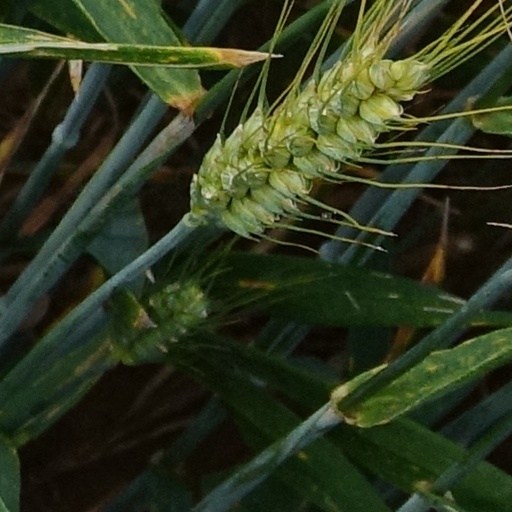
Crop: wheat